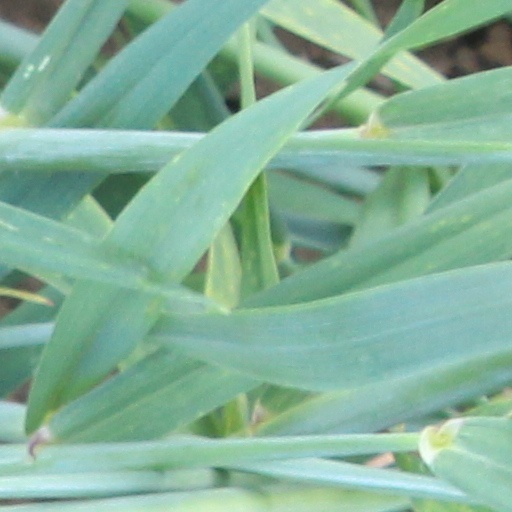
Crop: wheat